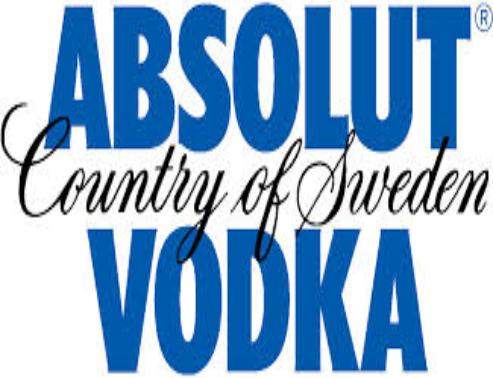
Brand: Absolut
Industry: Others